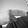
ASL letter: H